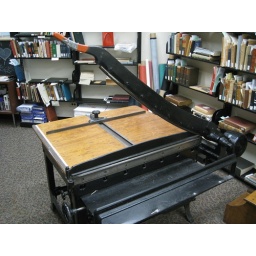
This massive paper cutter is designed to cut large boards in preparation for book binding.